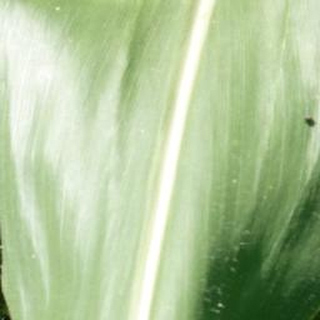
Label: healthy_corn